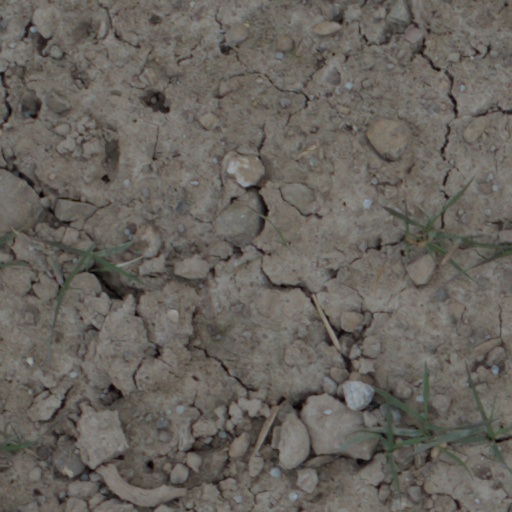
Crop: wheat